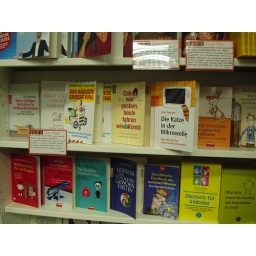
This was taken in the humor section on the ground floor of the store.